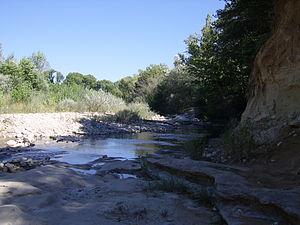
Taulignan est une commune française située dans le département de la Drôme en région Auvergne-Rhône-Alpes.
L'appellation Drôme provençale concerne une région touristique du département de la Drôme, et qui en occupe approximativement le tiers sud.
Le Lez est une rivière affluente du Rhône au nord de Vaucluse, en provenance de la Drôme provençale.